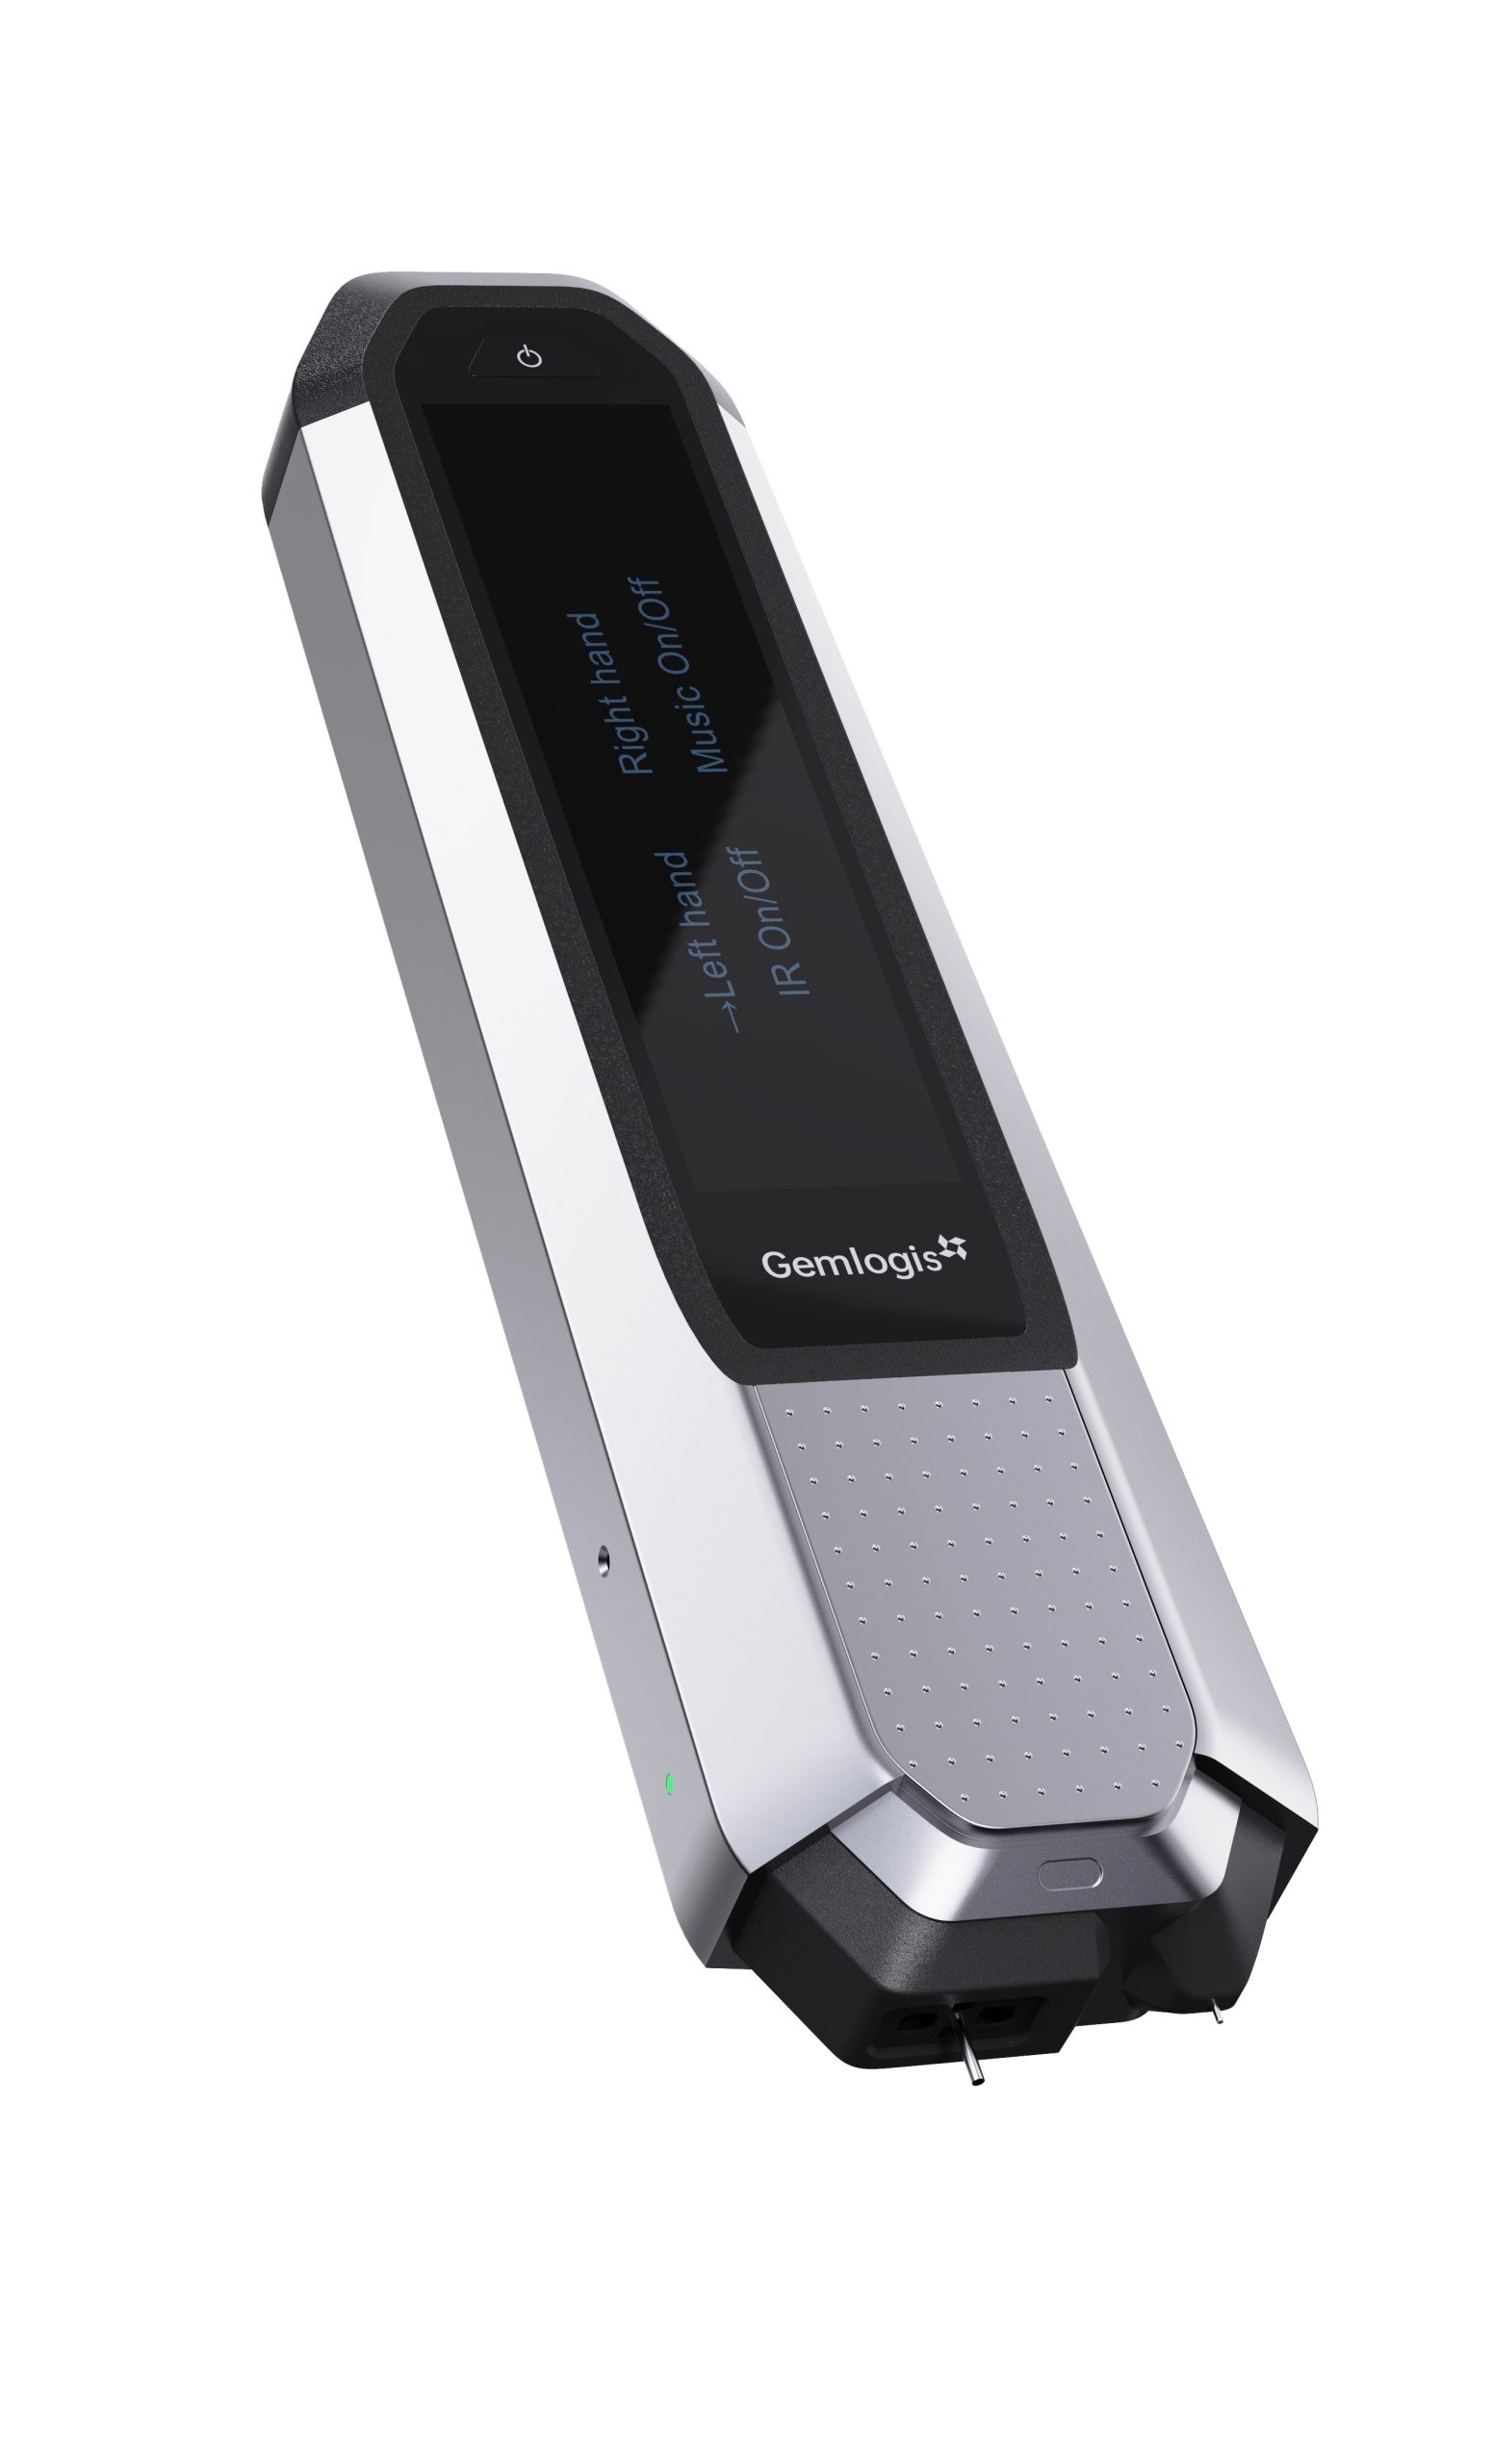
NEW: Gemlogis Belize Pro
Introducing the All New BELIZE PRO, which has an improved method for natural diamond identification compared to the Belize Diamond Verifier , especially for some special natural diamonds that are less responsive to the UV test and are detected as Moissanite. Regarding the term "unique natural diamond" used in the accuracy clause, Detects unique natural diamonds that are tested as Moissanite. Instant Results Average 4.5 seconds per test, Zero calibration, 15s warm-up time. No calibration needed on startup. Ambient temperature compensated. Highly Accurate Utilises multiple advanced technologies to accurately identify natural diamonds that other testers may mistake for Moissanite Precise Testing Range Down to 0.02ct Identifies ✓ Natural Diamond ✓ Moissanite / F1 Moissanite ✓ Simulants ✓ HPHT / CVD / Type IIa Belize Pro is a twin probe tip tester with patented technology that differentiates between natural diamond, synthetic diamond, Moissanite, or simulant. It is designed to test on any closed or open-back mounting and loose stones. *Optional wireless feature with the Gemlogis Astro Two-way Gem Tester . Works wirelessly to expand simulant readings up to 29 types of colour stones (Gemlogis Astro Tester sold separately) Connect wirelessly to display and identify up to 29 simulants/colour stones. Belize Pro is powered by 3xAAA batteries or through a USB cable.
Brand: Dynagem
Category: Business & Industrial > Science & Laboratory > Laboratory Equipment > Spectrometers > Raman Spectrometers